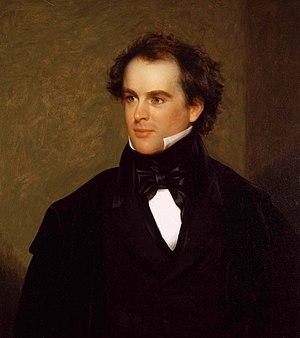
Nathaniel Hawthorne est un écrivain américain, auteur de nouvelles et de romans.
Salem est une ville située dans le comté d'Essex, dans le Massachusetts aux États-Unis. La plupart des gens associent la ville avec l'affaire des sorcières de Salem en 1692, aujourd'hui très exploitée sur le plan touristique, même si les accusées vivaient en réalité à proximité, à Salem Village, lieu où les événements se déroulèrent. Par contre, la majorité de la procédure judiciaire et le procès lui-même eurent lieu à Salem en mai 1692.
Franklin Pierce, né le 23 novembre 1804 à Hillsborough et mort le 8 octobre 1869 à Concord, est un avocat et homme d'État américain, 14ᵉ président des États-Unis. Élu aux deux chambres du Congrès par son État natal, il accéda à la présidence en 1852 alors que la question de l'esclavage déchirait le pays. Considérant le mouvement abolitionniste comme une menace pour l'unité du pays, Pierce mena une politique favorable aux intérêts esclavagistes en défendant l'acte Kansas-Nebraska et en faisant appliquer le Fugitive Slave Act. Il est aujourd'hui considéré comme l'un des pires présidents américains pour son incapacité à juguler la crise qui mena à la guerre de Sécession quelques années après sa présidence.